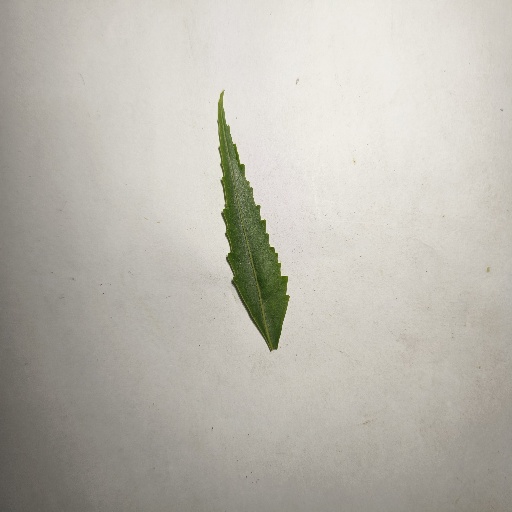
Species: Neem
Leaf condition: Healthy Leaf